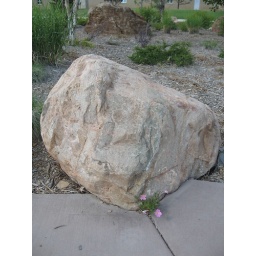
tiny flower under large rock